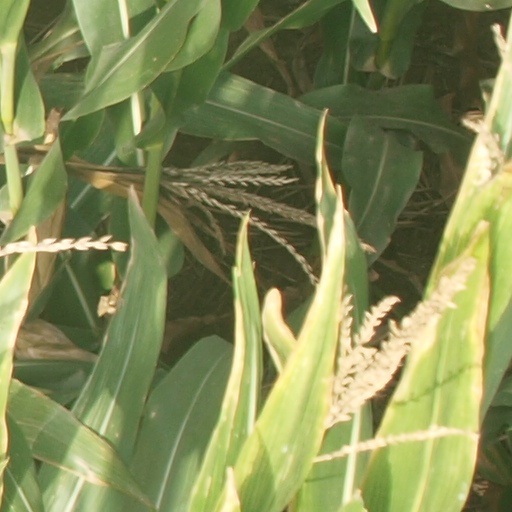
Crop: maize; corn